Go Away (Weezer song)

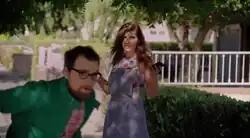
Cuomo chasing after the "purse snatcher" in attempt to impress Cosentino.

A music video for "Go Away" was released on July 24, 2015. It was directed by Brendan Walter and Greg Yagolnitzer, and produced by Green Glow Films.